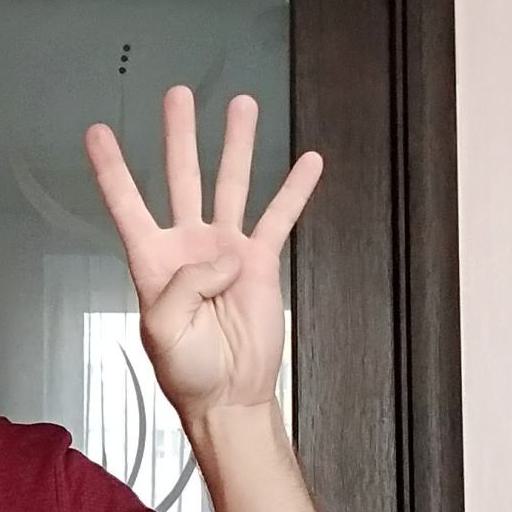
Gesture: four